National Australia Bank building, Dubbo

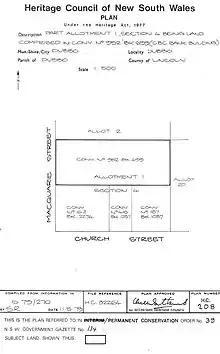
Heritage boundaries

As at 30 April 2001, the National Australia Bank building was designed and built about 1906 to 1907 by Laurie and Heath and is a fine Edwardian bank with a commanding arcaded elevation to Macquarie Street, incorporating a central turret. It is an important component of Dubbo's townscape.